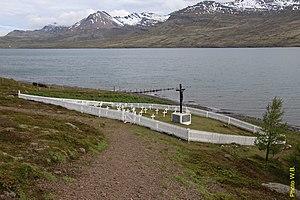
cimetière français de Fáskrúðsfjöður
Fáskrúðsfjörður est une localité islandaise de la municipalité de Fjarðabyggð située sur un fjord à l'est de l'île, dans la région de l'Austurland. En 2013, le village comptait 654 habitants.